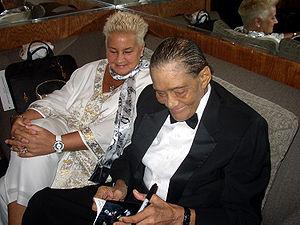
Jimmy Scott, connu sous le surnom de Little Jimmy Scott, né James Victor Scott le 17 juillet 1925 à Cleveland dans l'État de l'Ohio des États-Unis et mort le 12 juin 2014, est un chanteur de jazz américain.